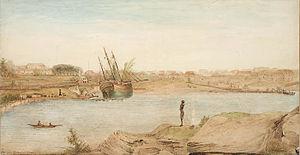
John William Lewin est un peintre, illustrateur, naturaliste et explorateur britannique, fils de John William Lewin.